History of electricity supply in Queensland

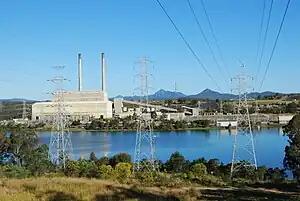
Swanbank Power Station, 2009

Erwood designed Kedron, Hamilton, Toowong and Holland Park Substations, which no longer exist. His remaining examples are the Nundah and Newmarket Substations, and while both the original brick buildings survive, both sites have been expanded and upgraded to 33 kV/11 kV zone substations. Kedron Substation site is still in use as a 33 kV zone substation, but Erwoods's original building, built c. 1933 was designed to take underground 11 kV supply from the New Farm Powerhouse. Kedron Substation was also where the BCC's 33 kV transmission line to Somerset dam originated, which was constructed on-site about the same time as the substation. A photo of the site was taken in 1950 with the new enclosed 33 kV building and the old 11 kV building side by side. Similarly, there is another 1935 photo of the original Holland Park Substation.